Arnaut de Mareuil

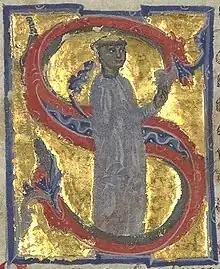
Arnaut standing amidst an initial S in a 13th-century chansonnier.

Arnaut de Mareuil ("fl." late 12th century) was a troubadour, composing lyric poetry in the Occitan language. Twenty-five, perhaps twenty-nine, of his songs, all "cansos", survive, six with music. According to Hermann Oelsner's contribution to the 1911 "Encyclopædia Britannica", Arnaut de Mareuil surpassed his more famous contemporary Arnaut Daniel in "elegant simplicity of form and delicacy of sentiment". This runs against the consensus of both past and modern scholars: Dante, Petrarch, Pound and Eliot, who were familiar with both authors and consistently proclaim Daniel's supremacy.